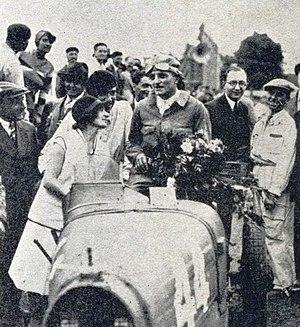
Philippe Étancelin félicité par son épouse à l'arrivée du Grand Prix de l'ACF 1930.